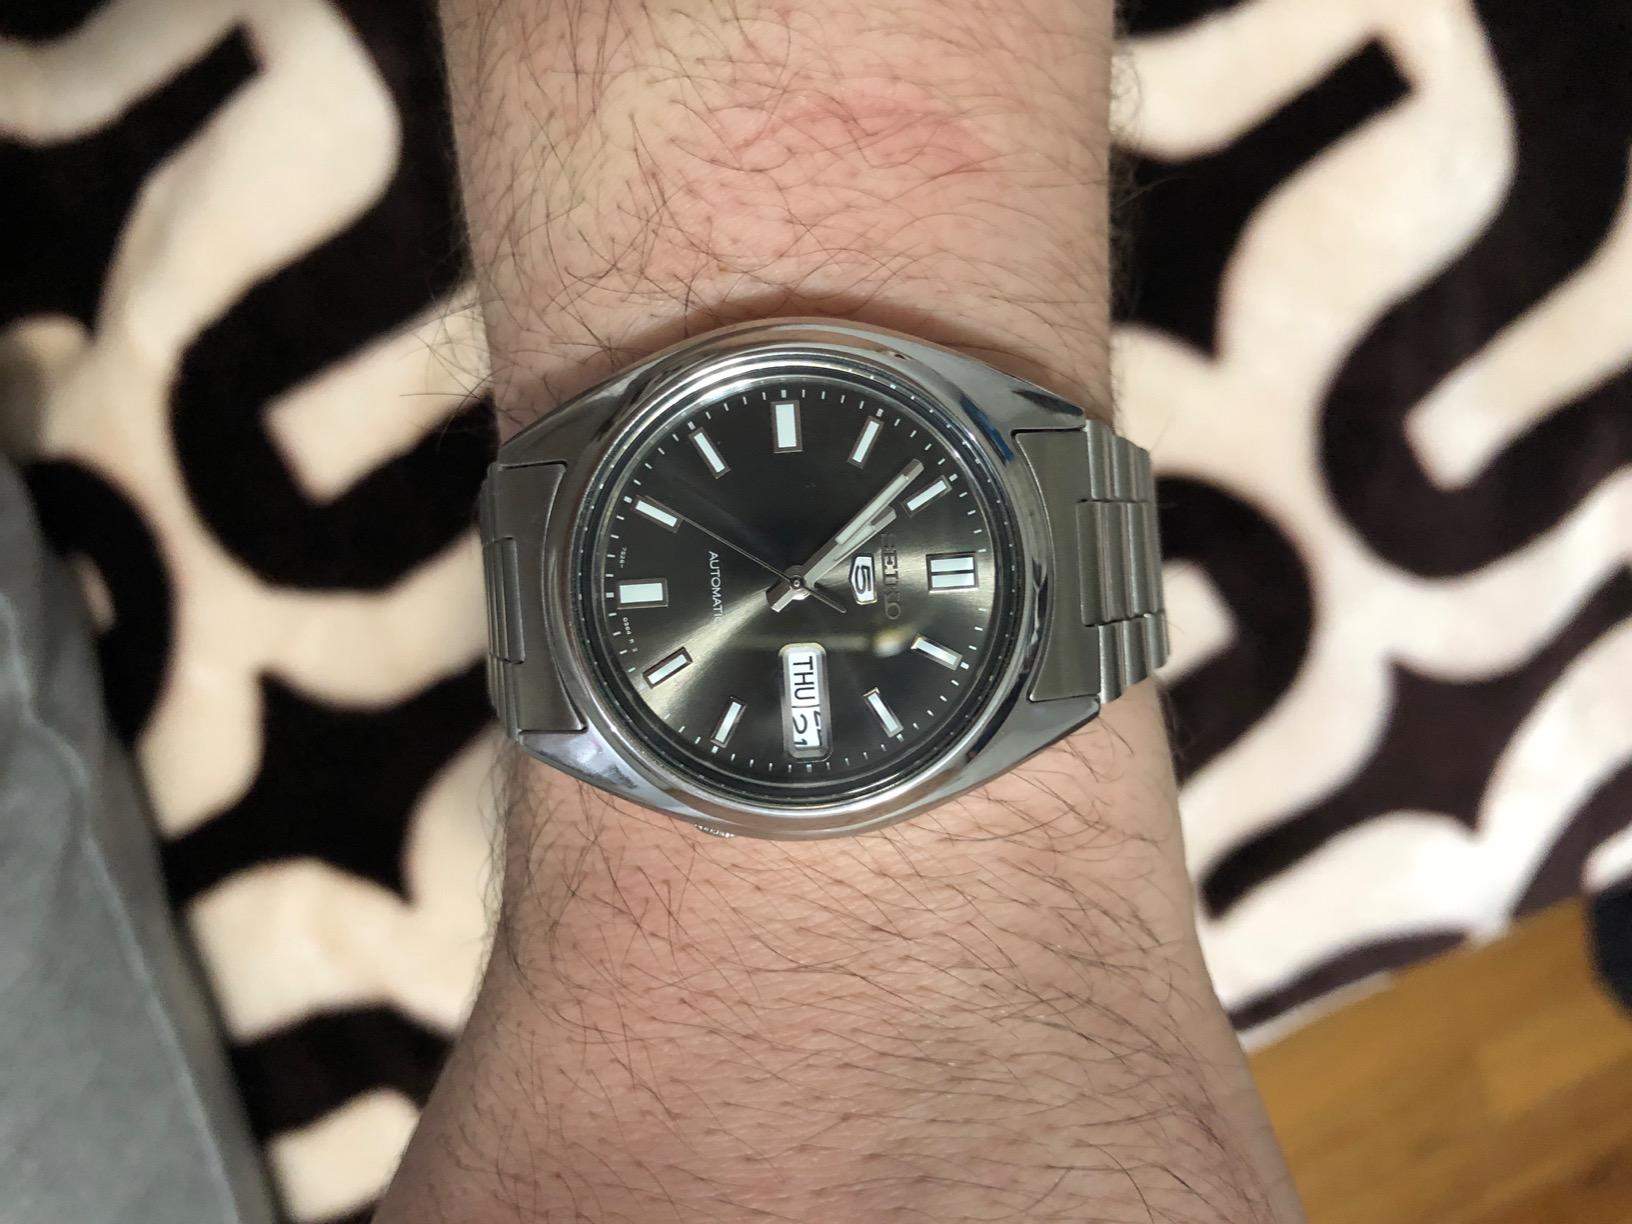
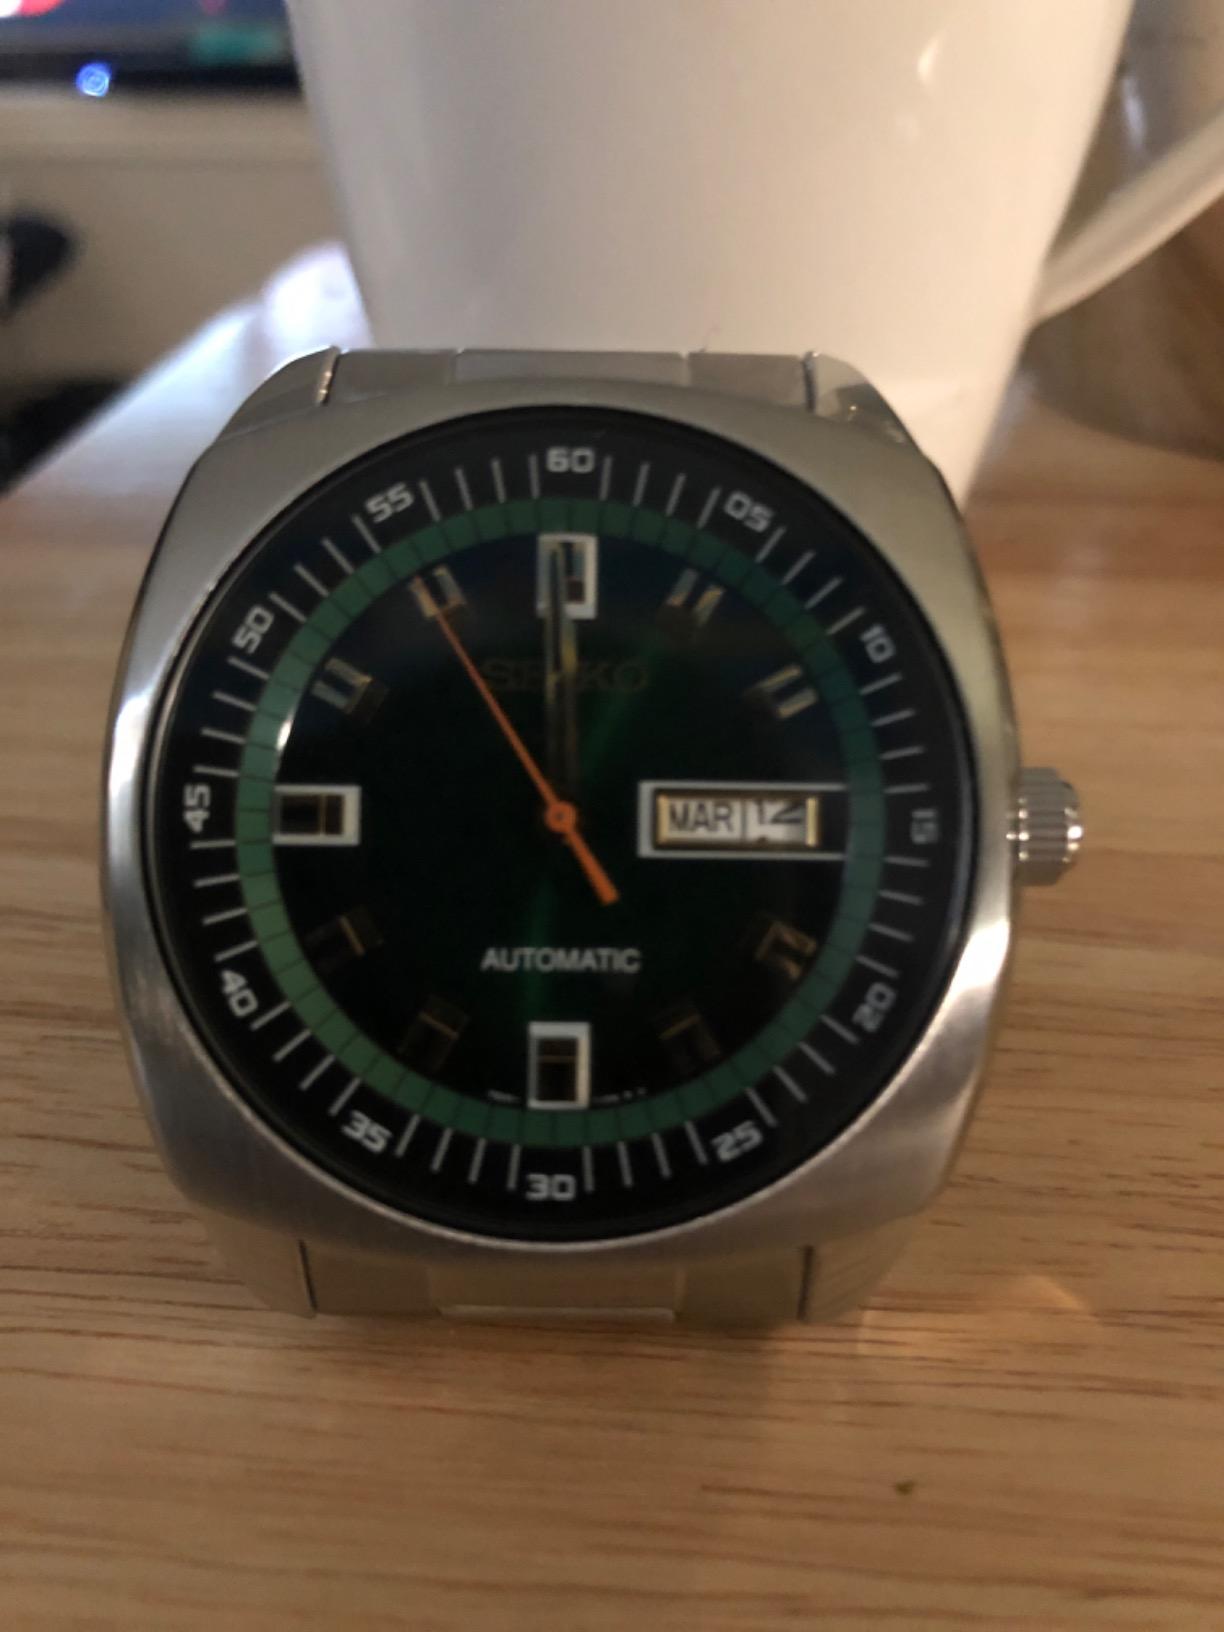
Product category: accessories_watch
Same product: no